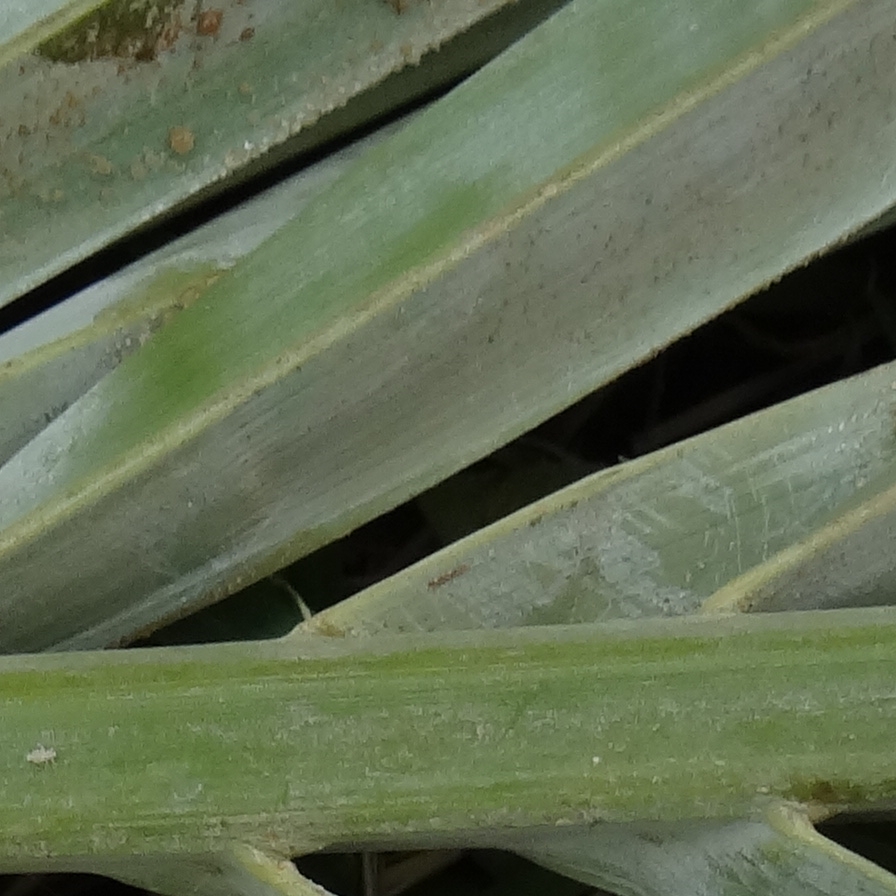
Label: Dubas